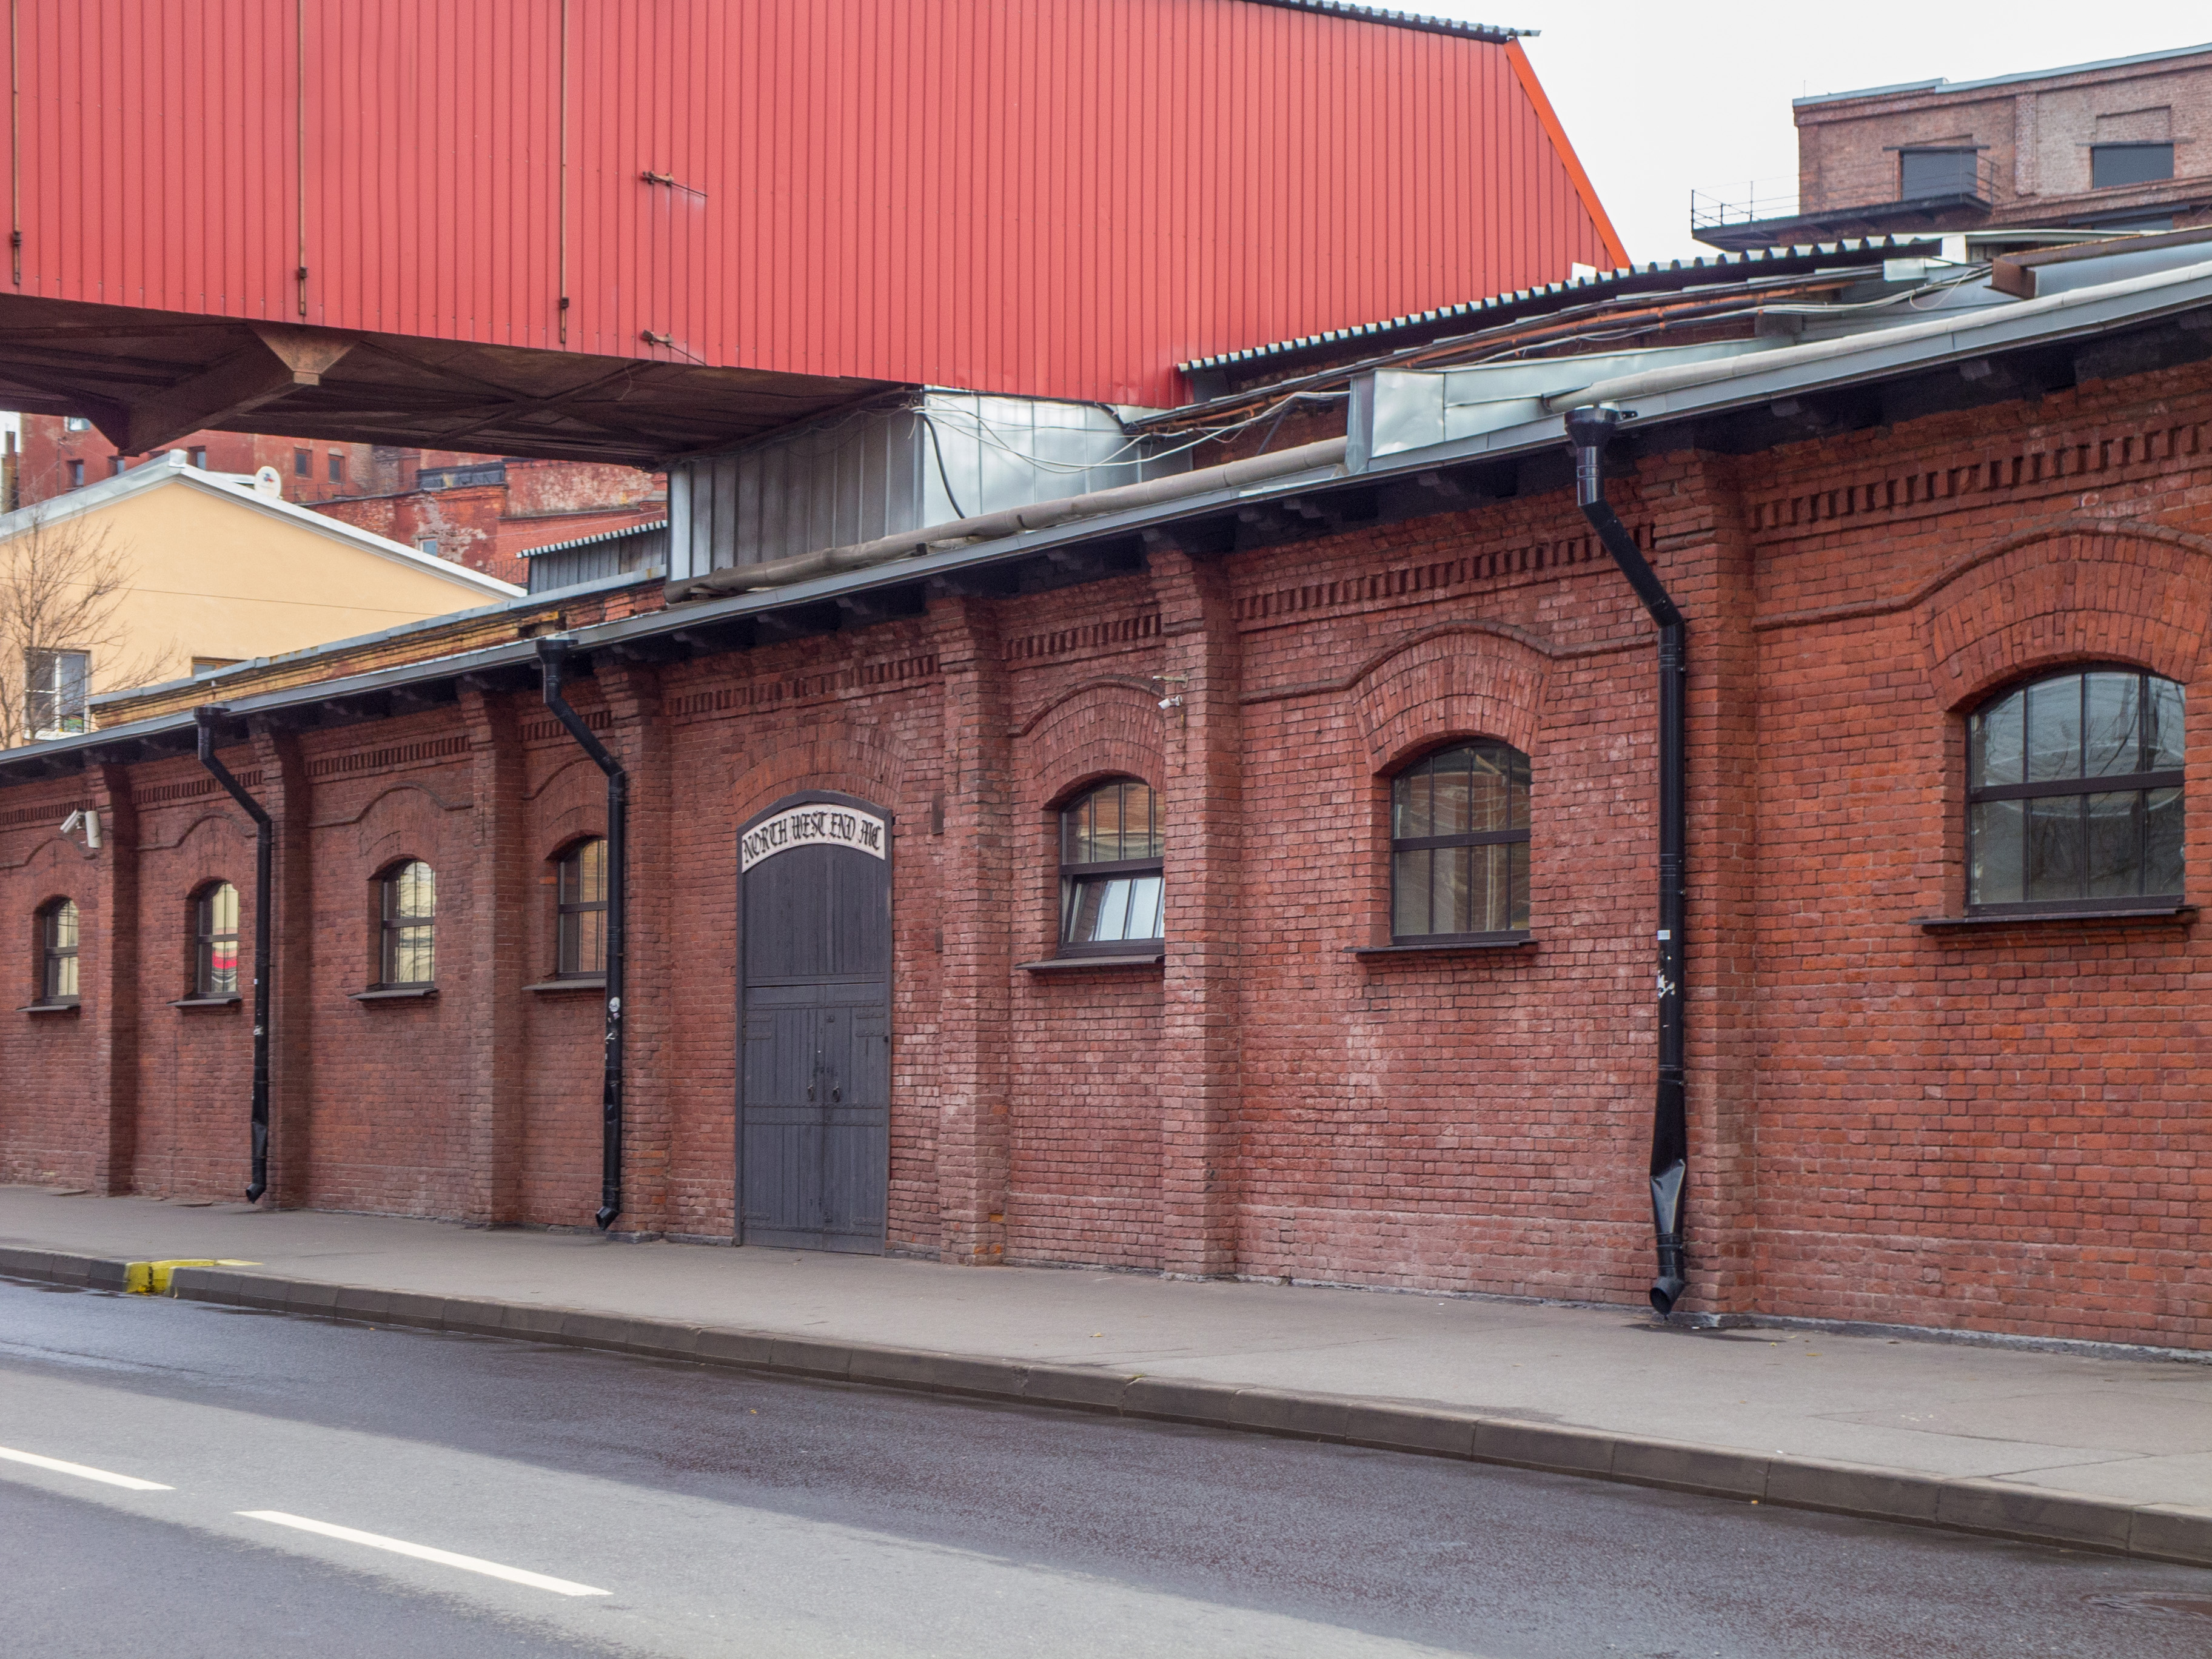
image, architecture, building, brick, roof, brickwork, wall, house, facade, neighbourhood, Material property, residential area, window, street, city